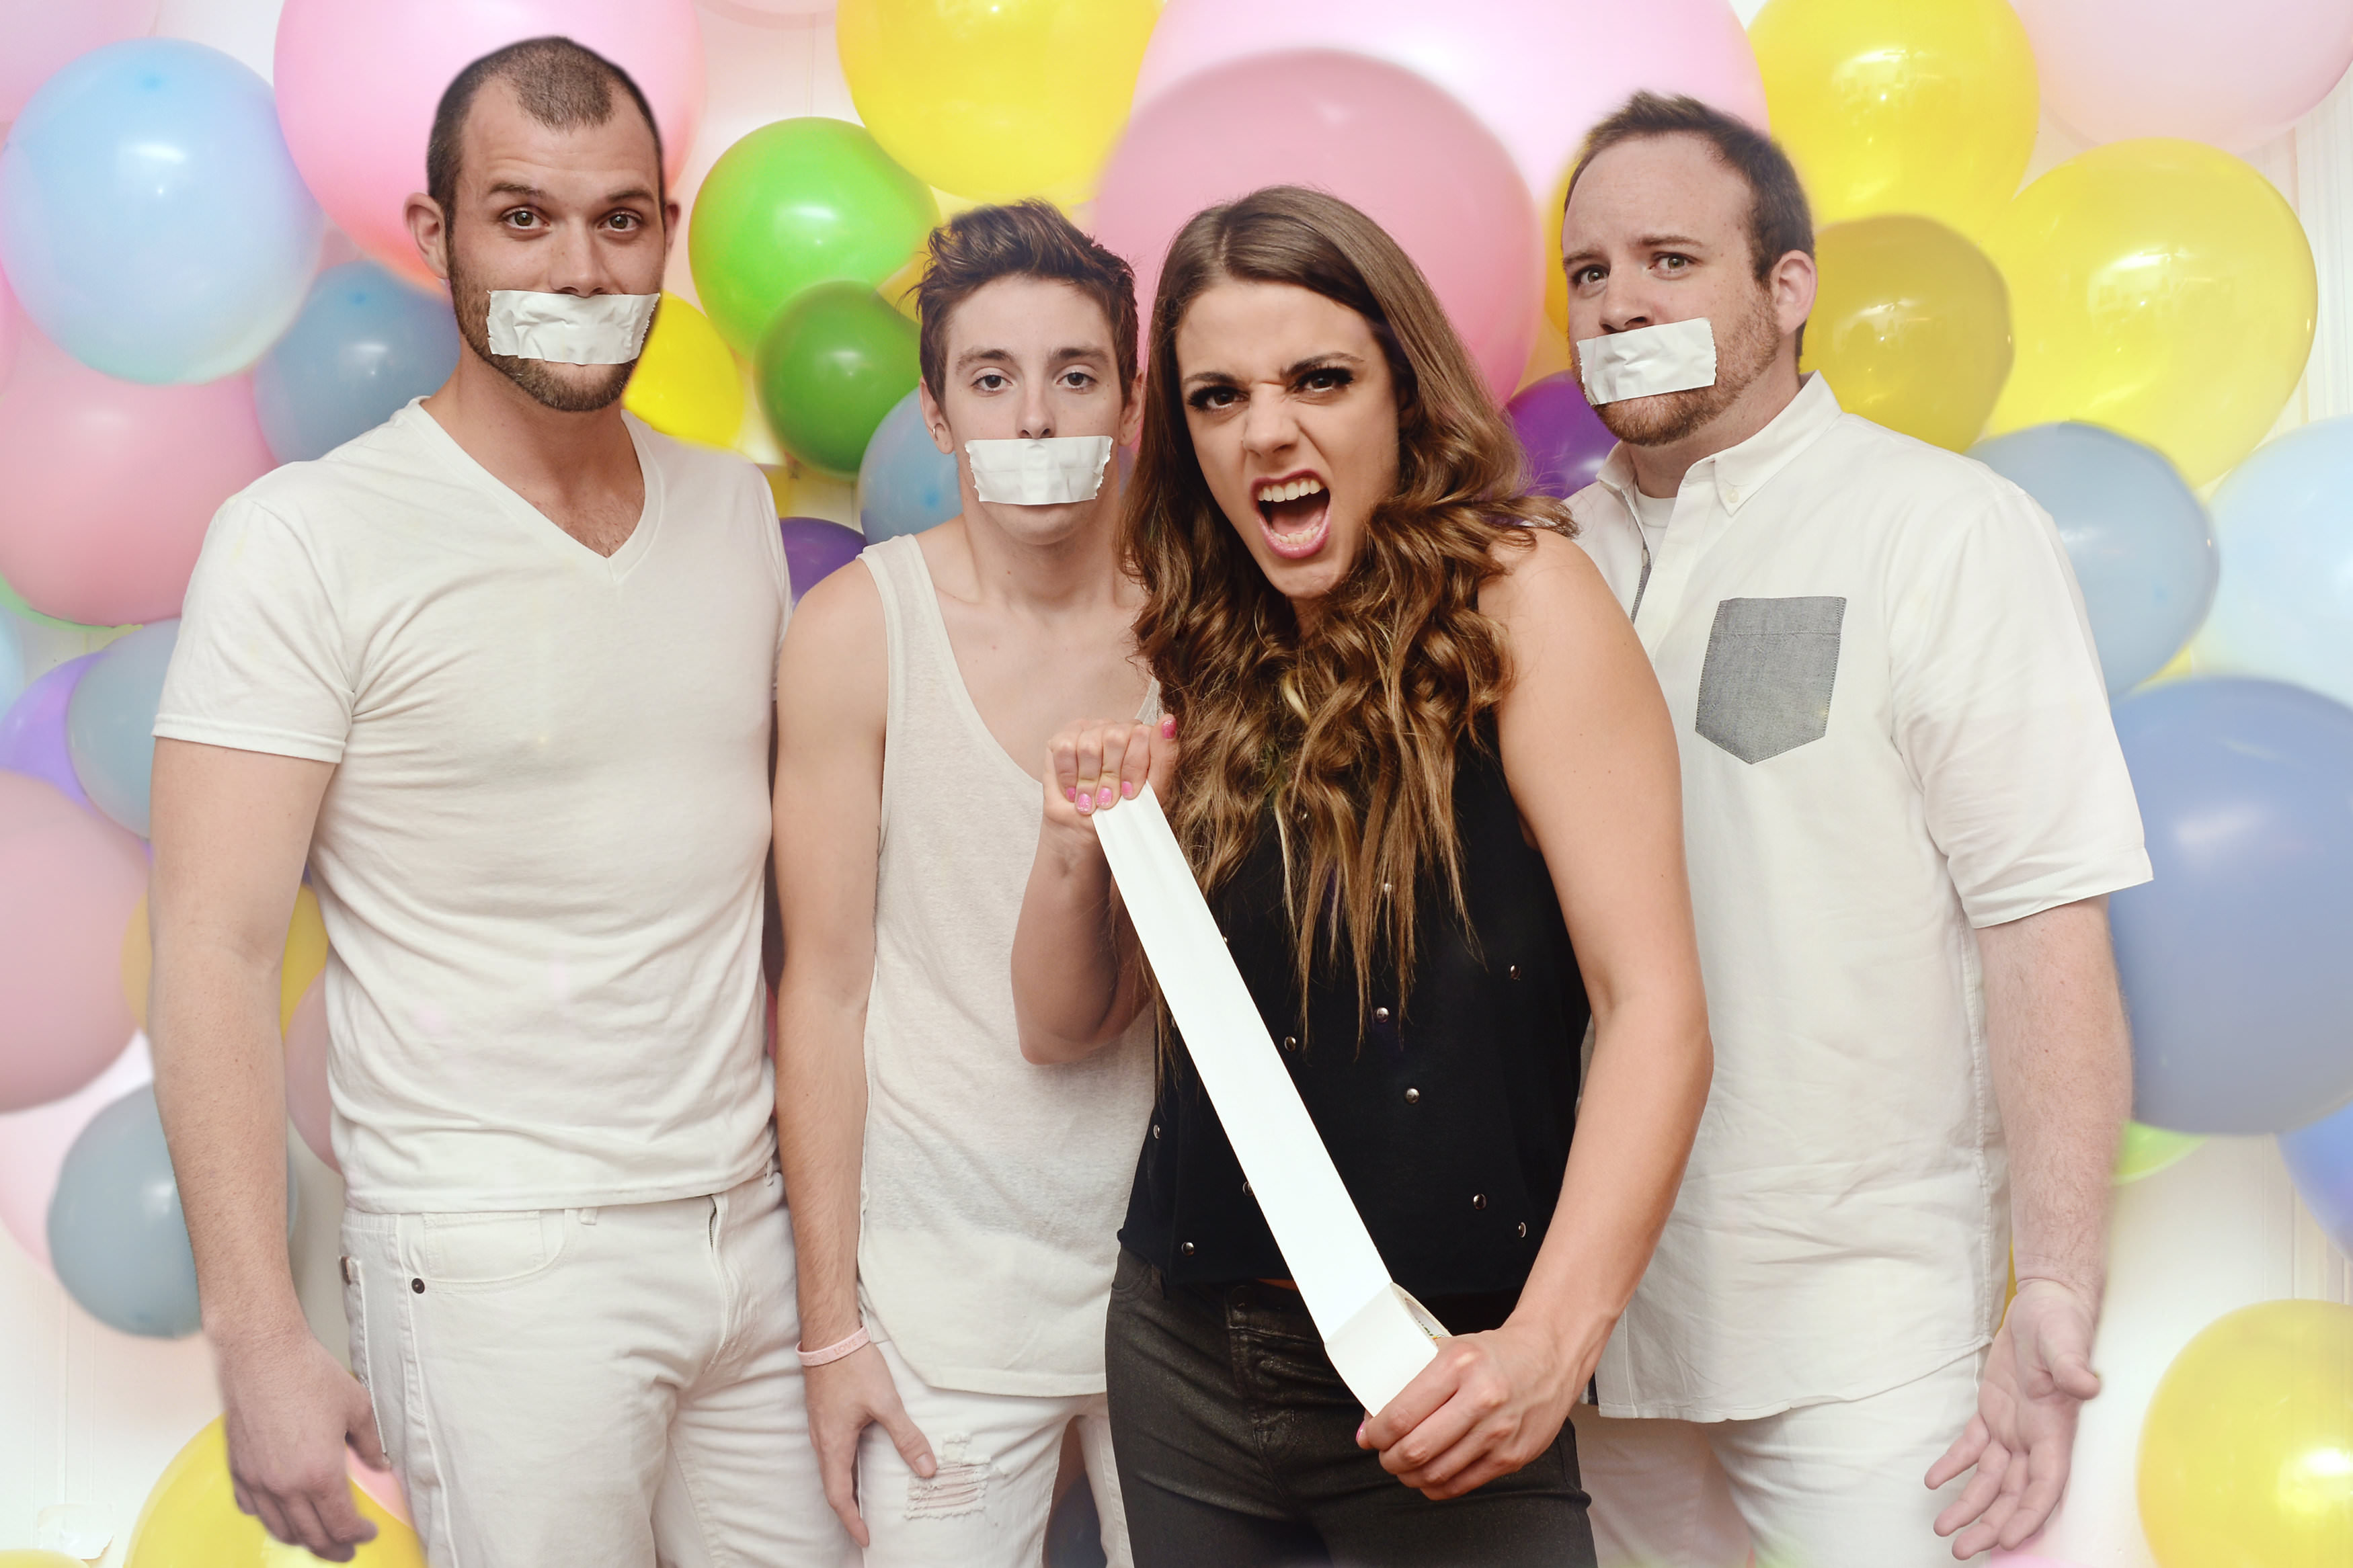
man, people, woman, photography, game, balloon, recreation, celebration, playing, leisure, facial expression, indoors, fun, happiness, party, joy, birthday, adult, masking tape